National Pie Day

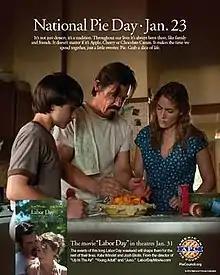
2014 National Pie Day/"Labor Day" tie-in poster

National Pie Day is a celebration of pies that occurs annually in the United States on January 23. It started in the mid-1970s by Boulder, Colorado teacher Charlie Papazian after he declared his own birthday, January 23, to be National Pie Day. Since 1986, National Pie Day is sponsored by the American Pie Council.